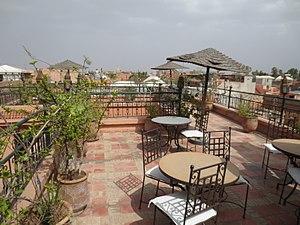
Riad au Maroc
Un riad est une forme d'architecture vernaculaire traditionnelle du Maroc à l'origine dans les médinas.
Un toit-terrasse est un dispositif architectonique technique permettant de réaliser une toiture plate. Cette dernière peut rester inaccessible ou être utilisée comme espace à vivre, convivial ou de loisir. Un toit-terrasse peut être traité en jardin ou il peut être constitué de partie à l'air libre et d'éléments construits, avec un solarium par exemple.